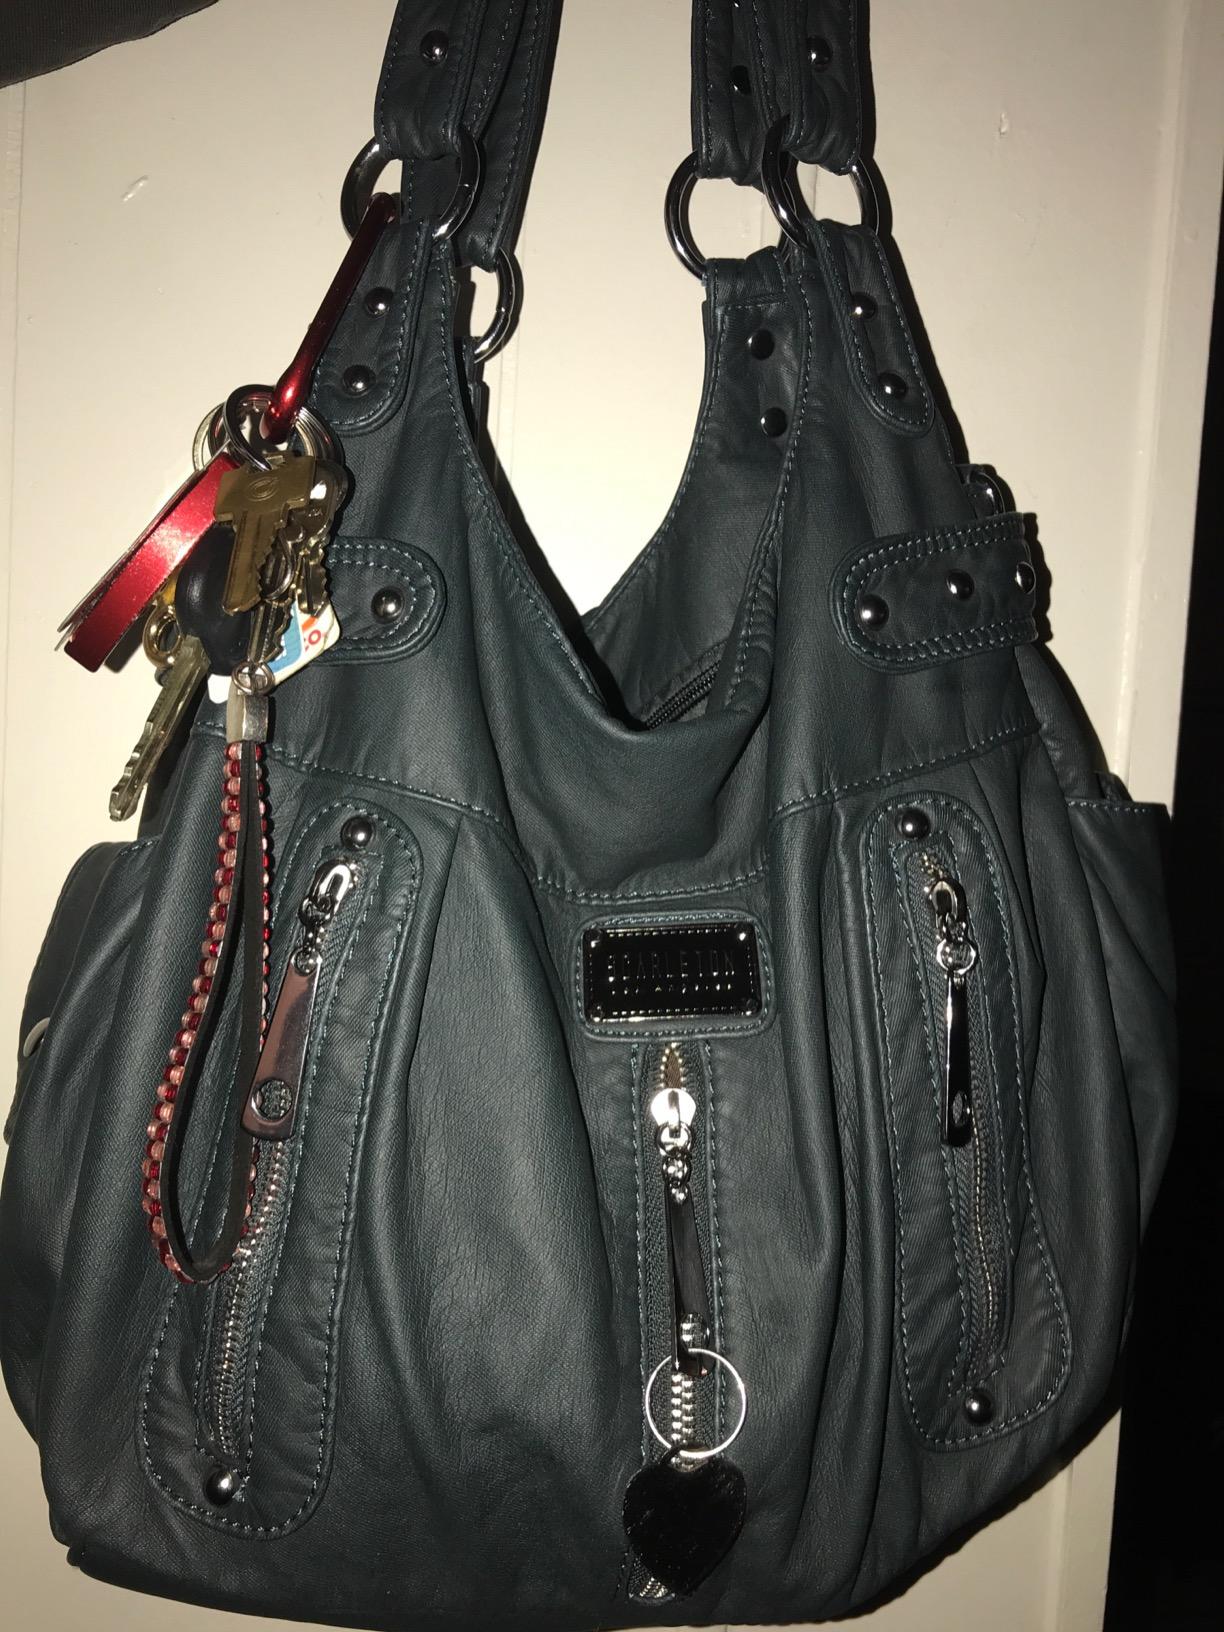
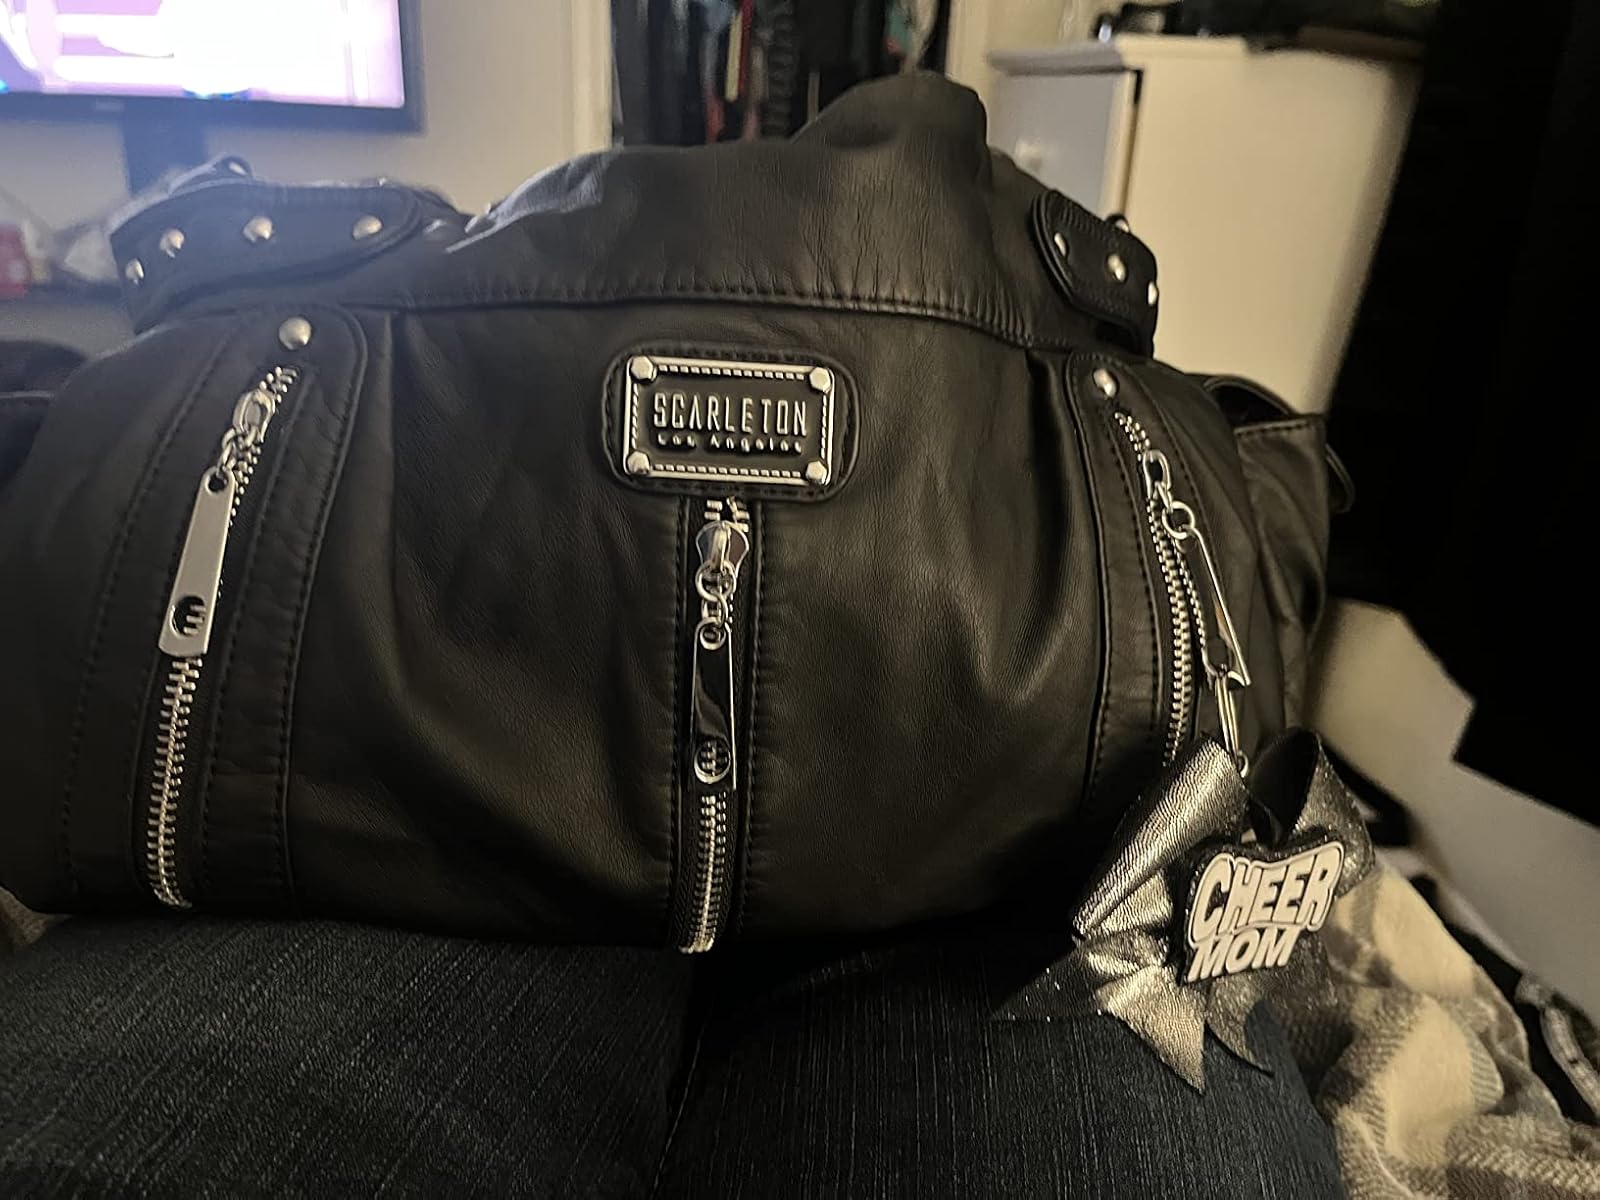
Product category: accessories_handbag
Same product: no